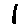
Label: 1